Advertising management

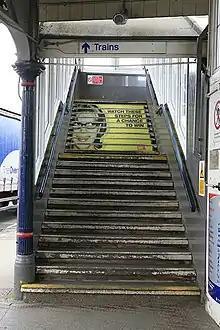
Integrating the creative and the media can result in imaginative and powerful messages that grab attention and are noticed.

"Quadrant 3": Low-involvement/ rational purchases: The third quadrant represents routine low-involvement purchases evident for many packaged goods such as detergents, tissues and other consumable household items. Consumers make habitual purchases, and after consumption the benefit of using the brand is reinforced which ideally results in long-term brand loyalty (re-purchase). Given that this is a rational purchase, consumers need to be informed or reminded of the product's benefits. Advertising messages should encourage repeat purchasing and brand loyalty while media strategy should be weighted towards media that can deliver high frequency required for reminder campaigns such as TV, radio and sales promotion.